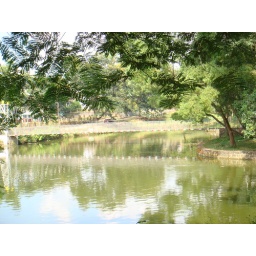
Hanging bridge over Haflong lake